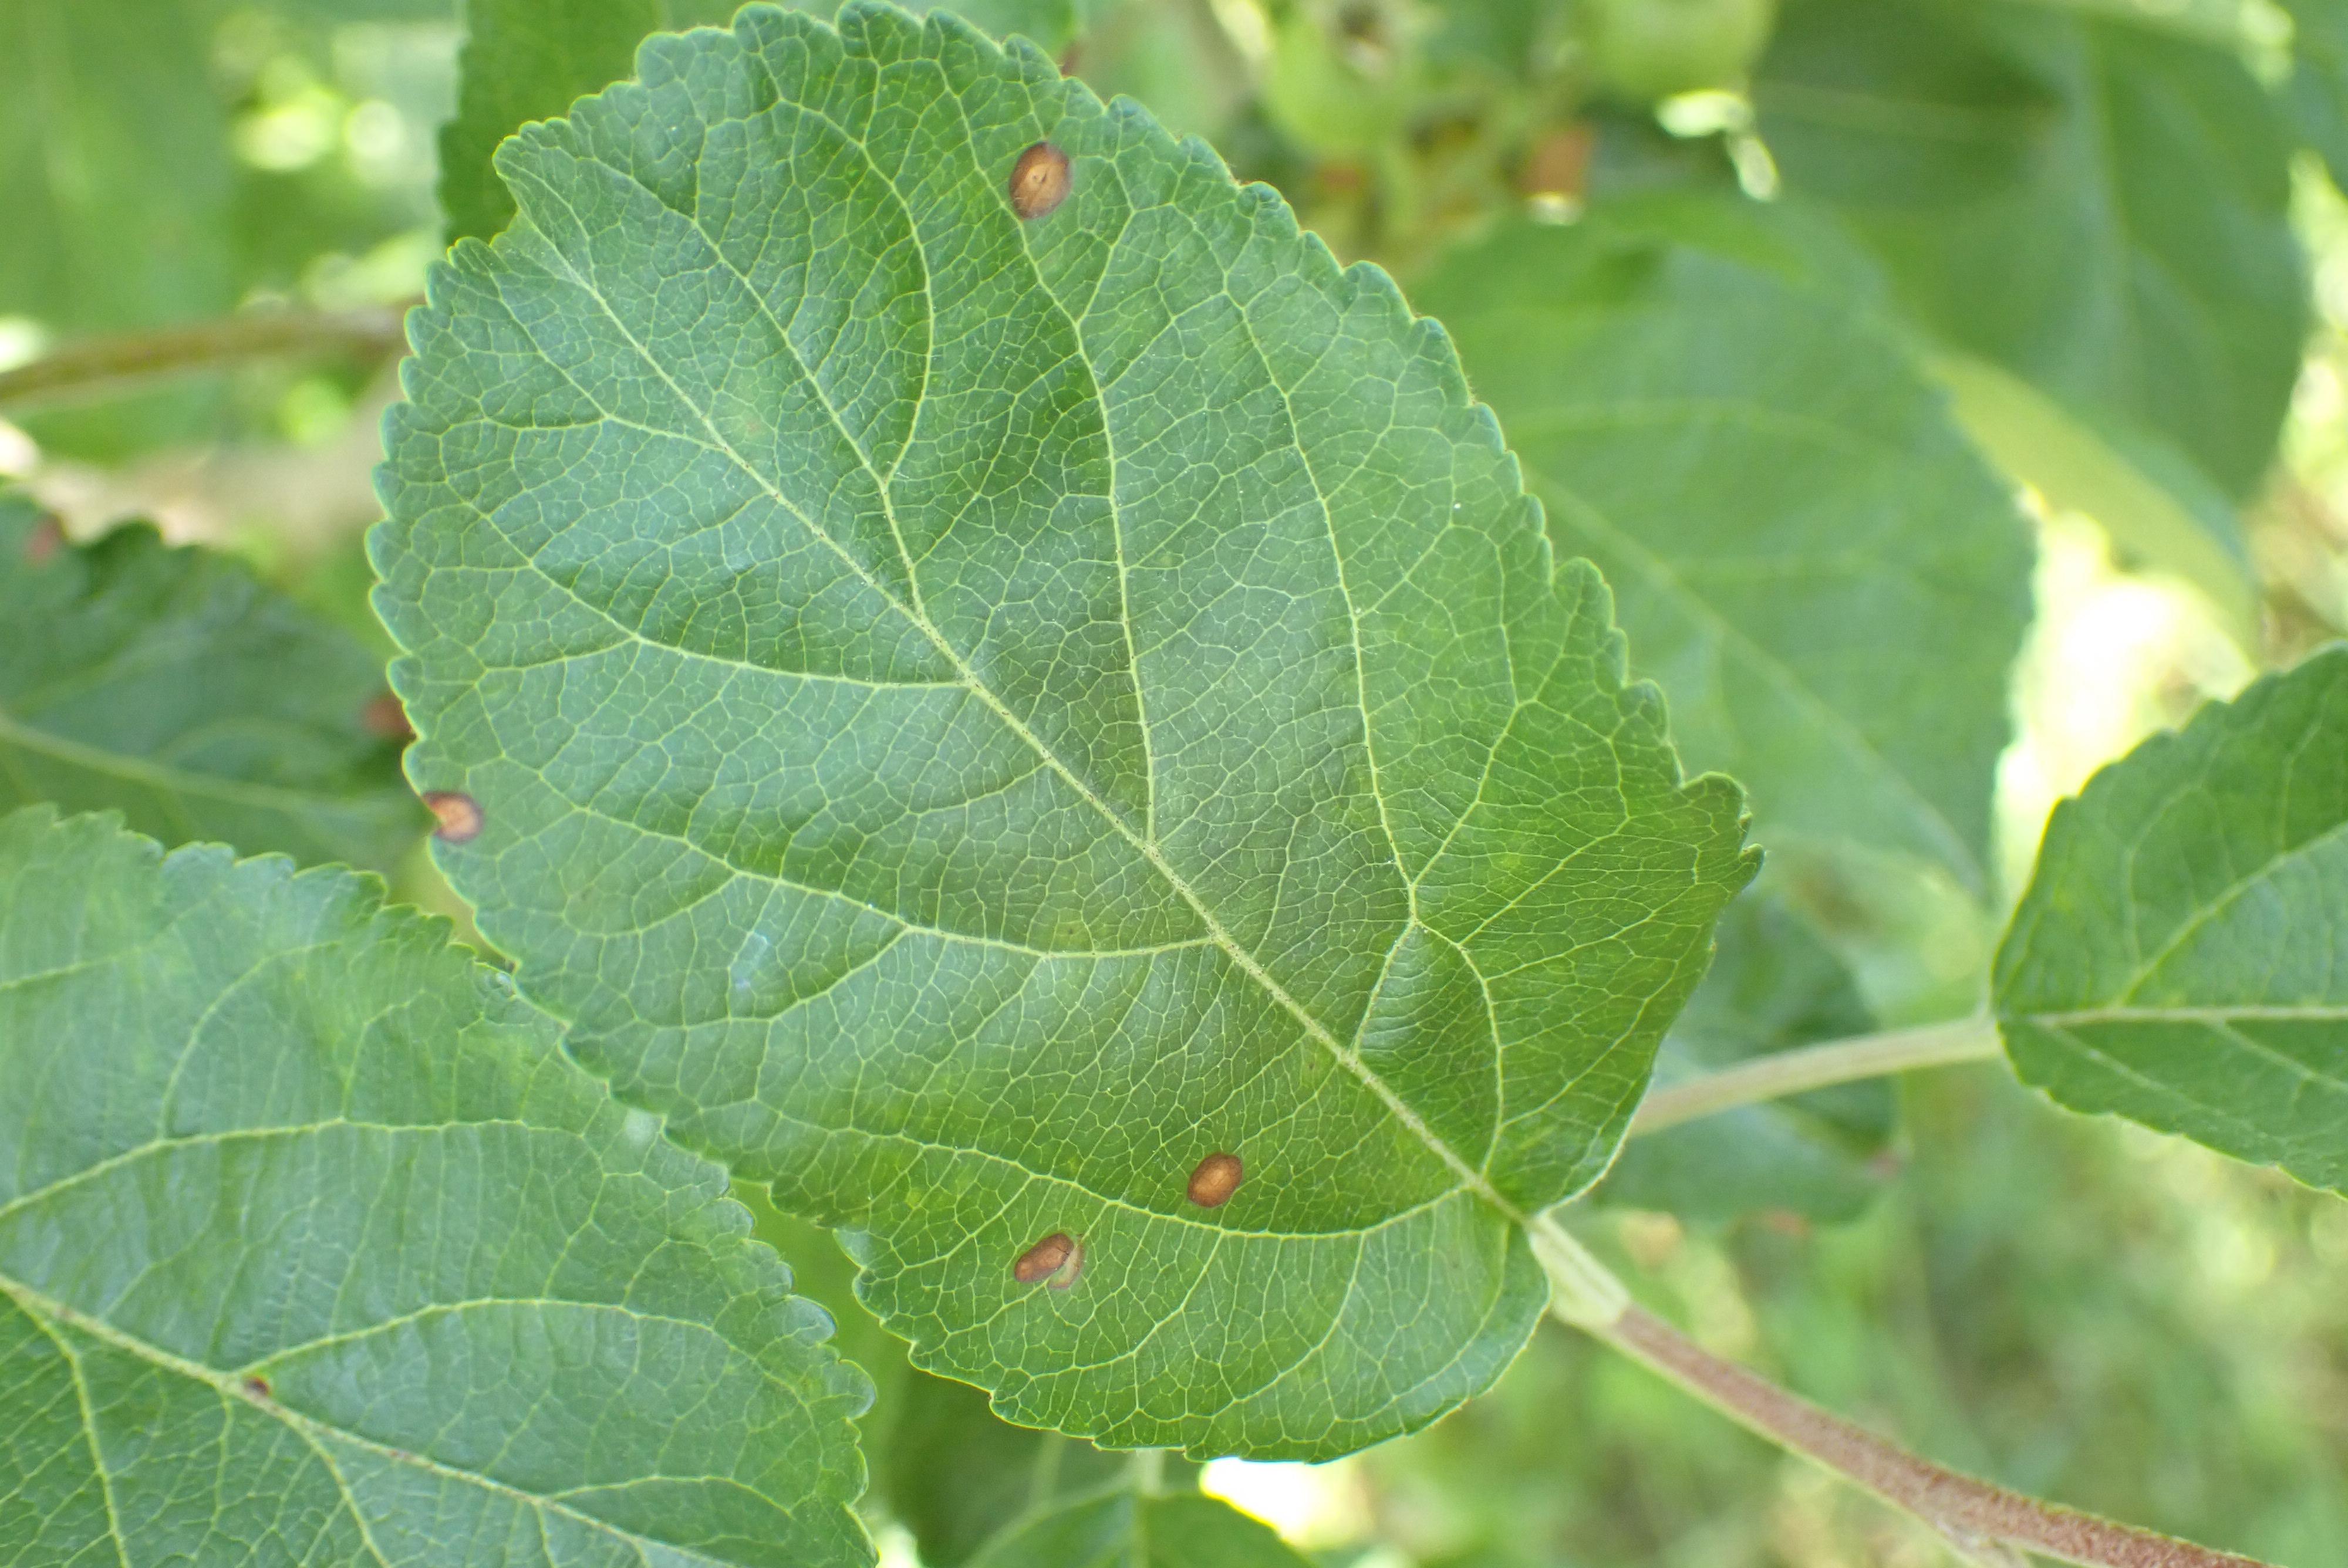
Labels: frog_eye_leaf_spot